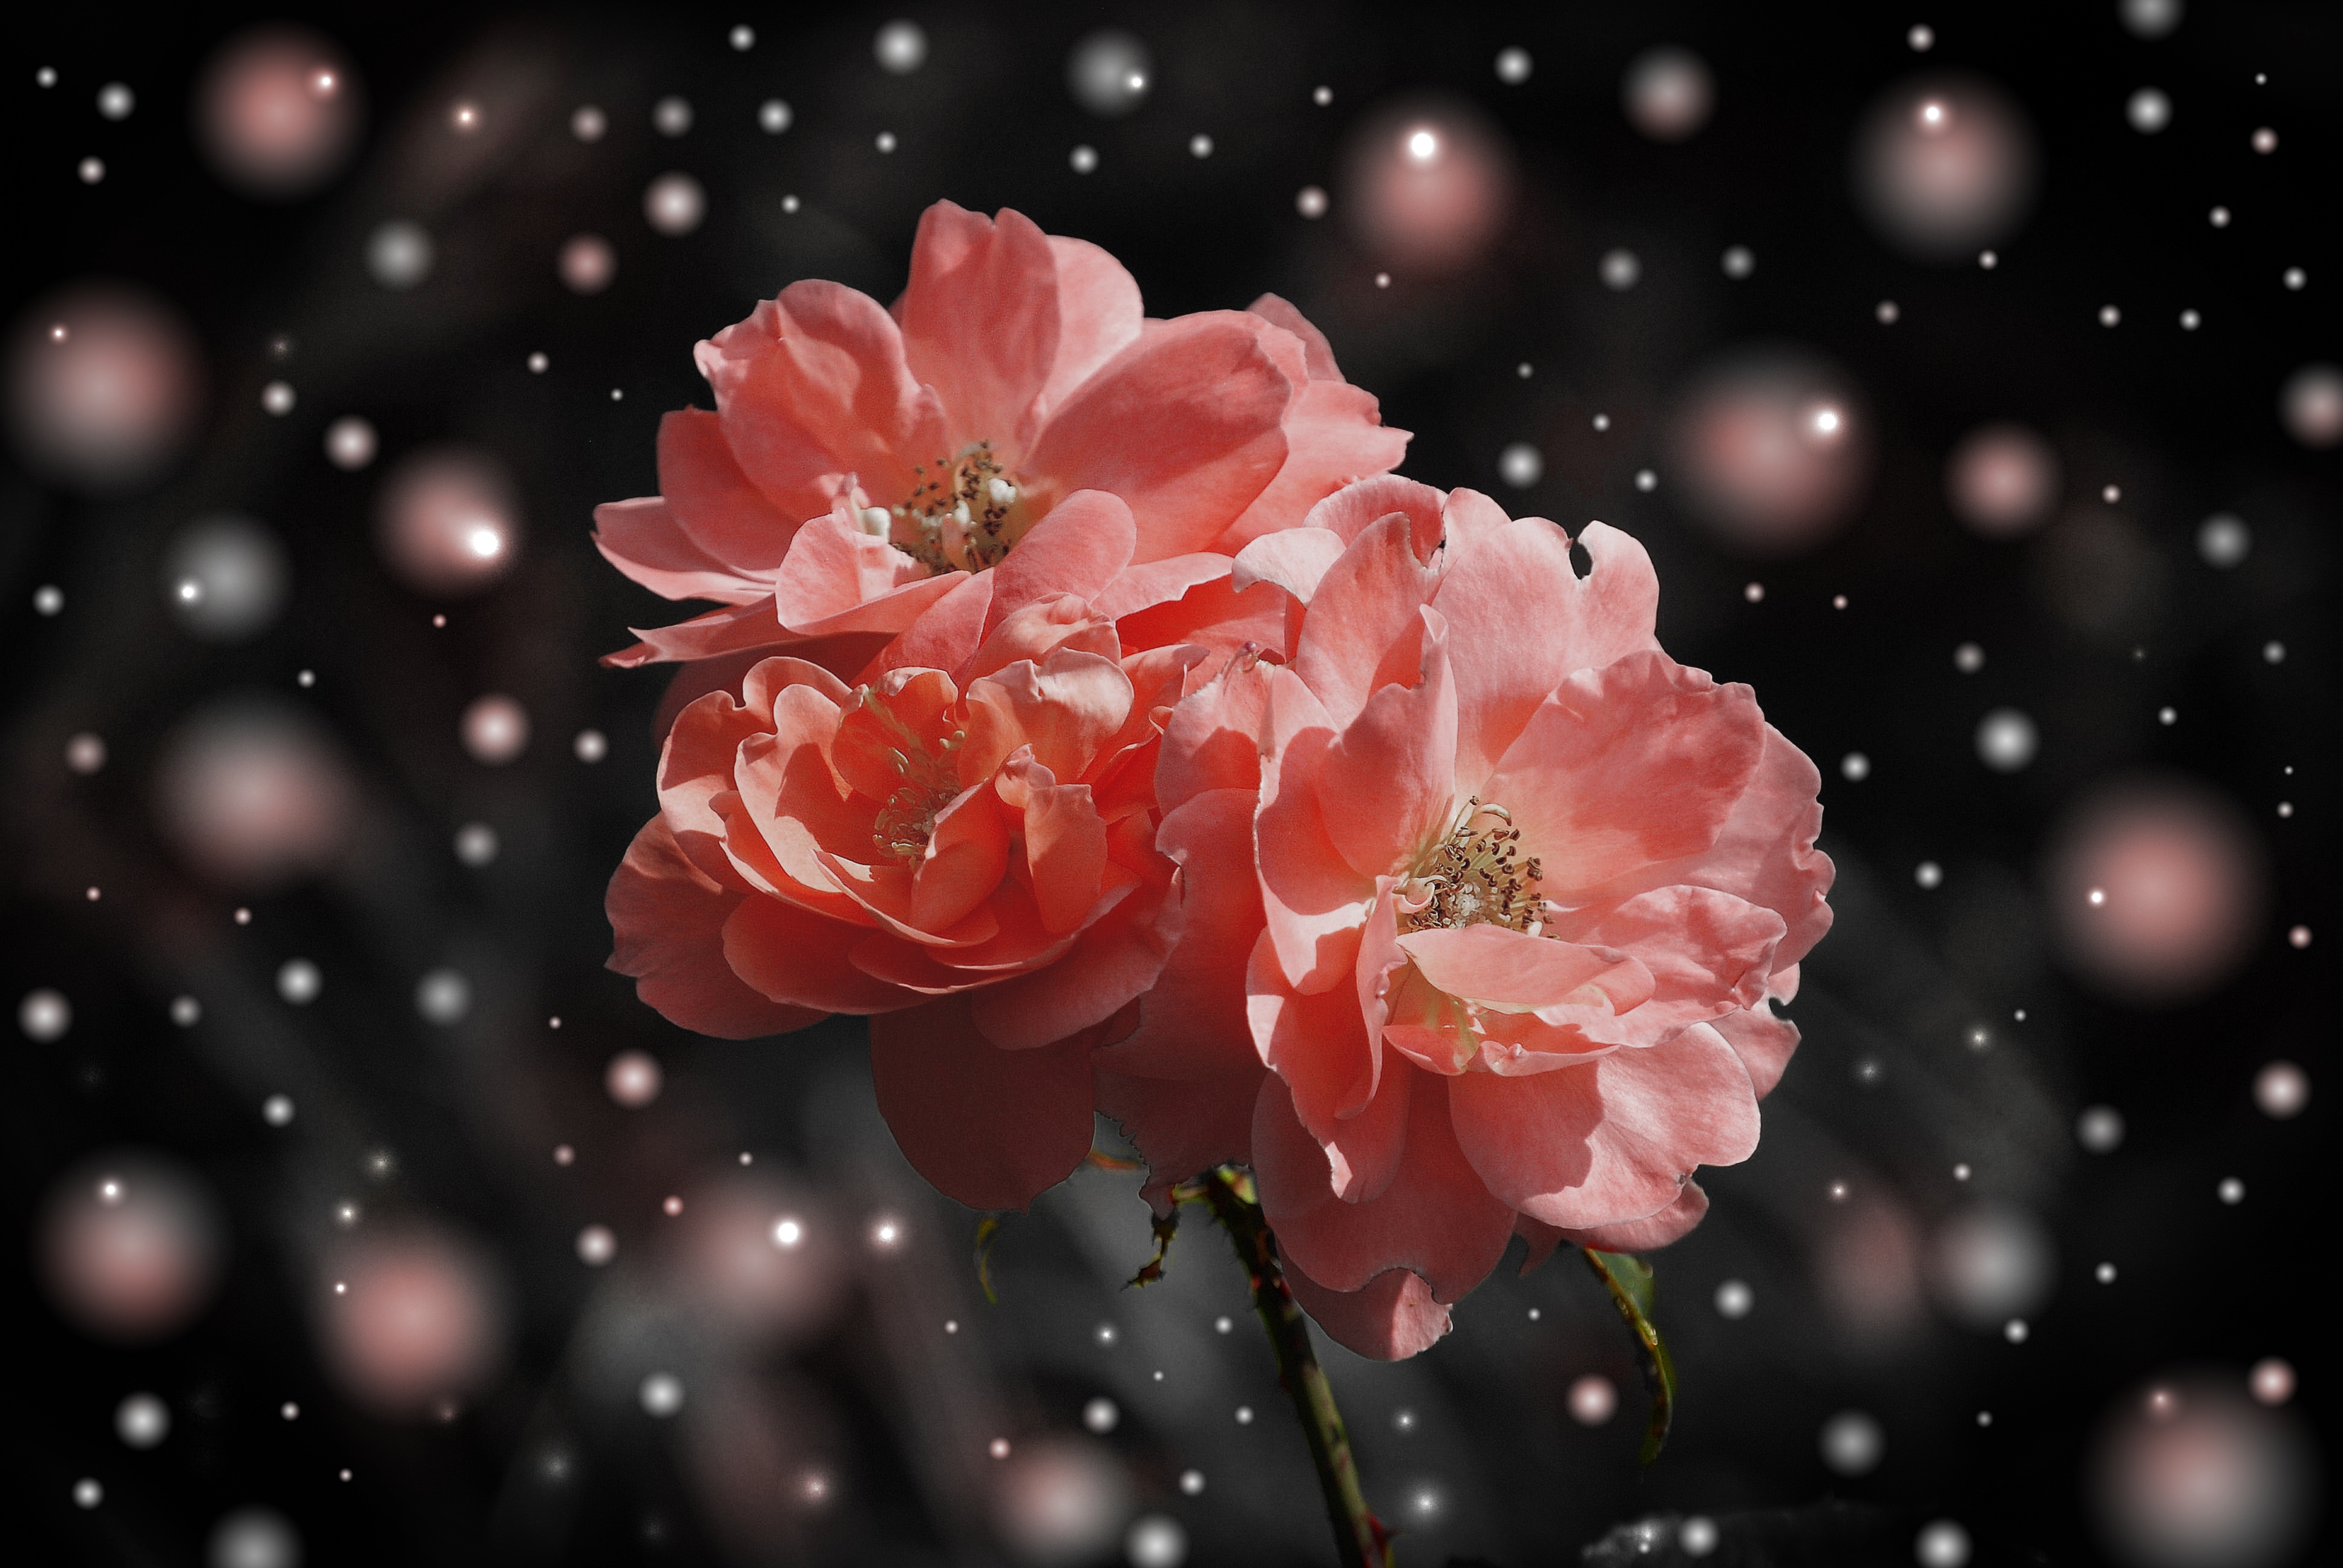
branch, blossom, dew, plant, photography, flower, petal, rose, red, pink, flora, close up, fantasy, greeting card, moisture, macro photography, flowering plant, computer wallpaper, land plant